Spanische Windtorte

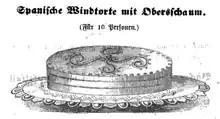
Spanische Windtorte mit Obersschaum

Spanische Windtorte ("Spanish wind torte") is a historical Austrian dessert and is one of the most complex to create and serve as it is composed mostly of meringue and whipped cream. It is a dessert that supposedly became popular during the Baroque period of the Austro-Hungarian empire, with recipes for it appearing in several 19th century cookbooks from Austria.